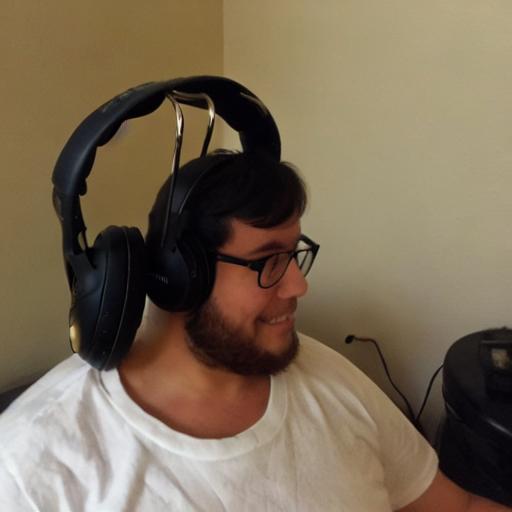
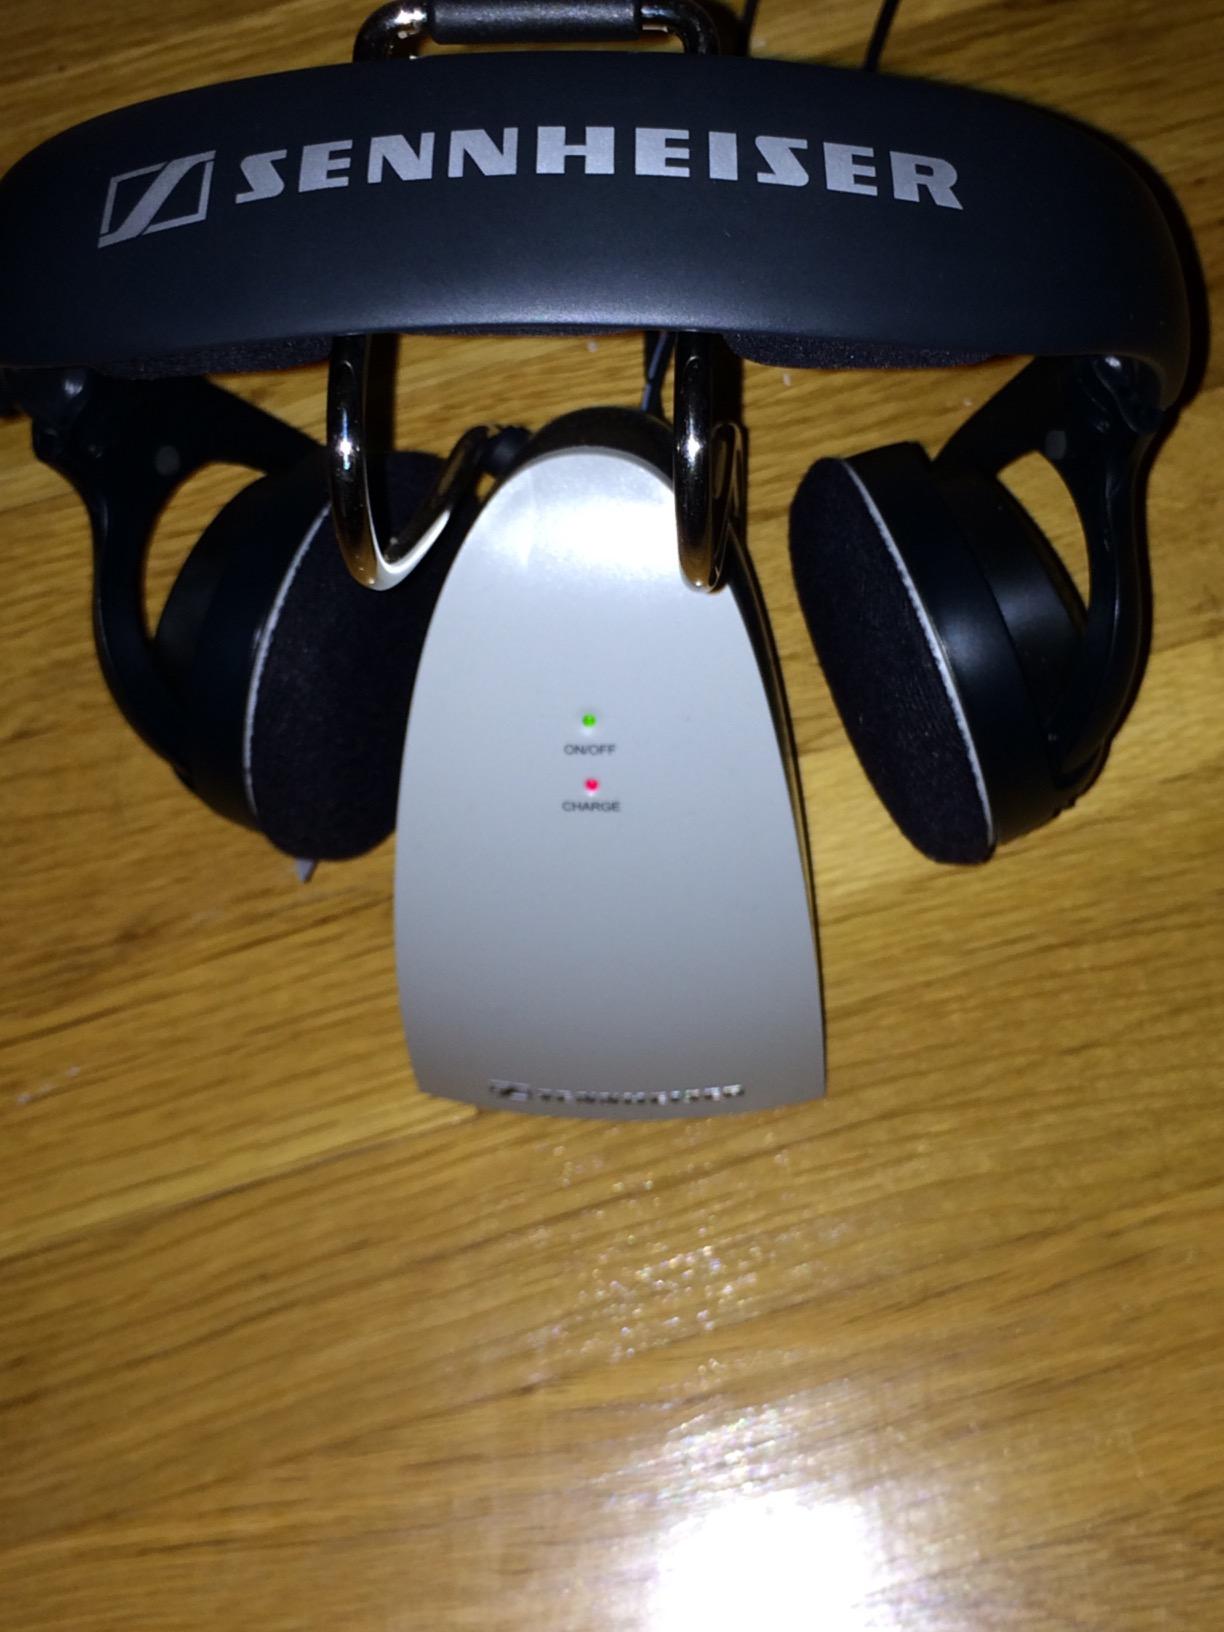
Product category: headphones
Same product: no